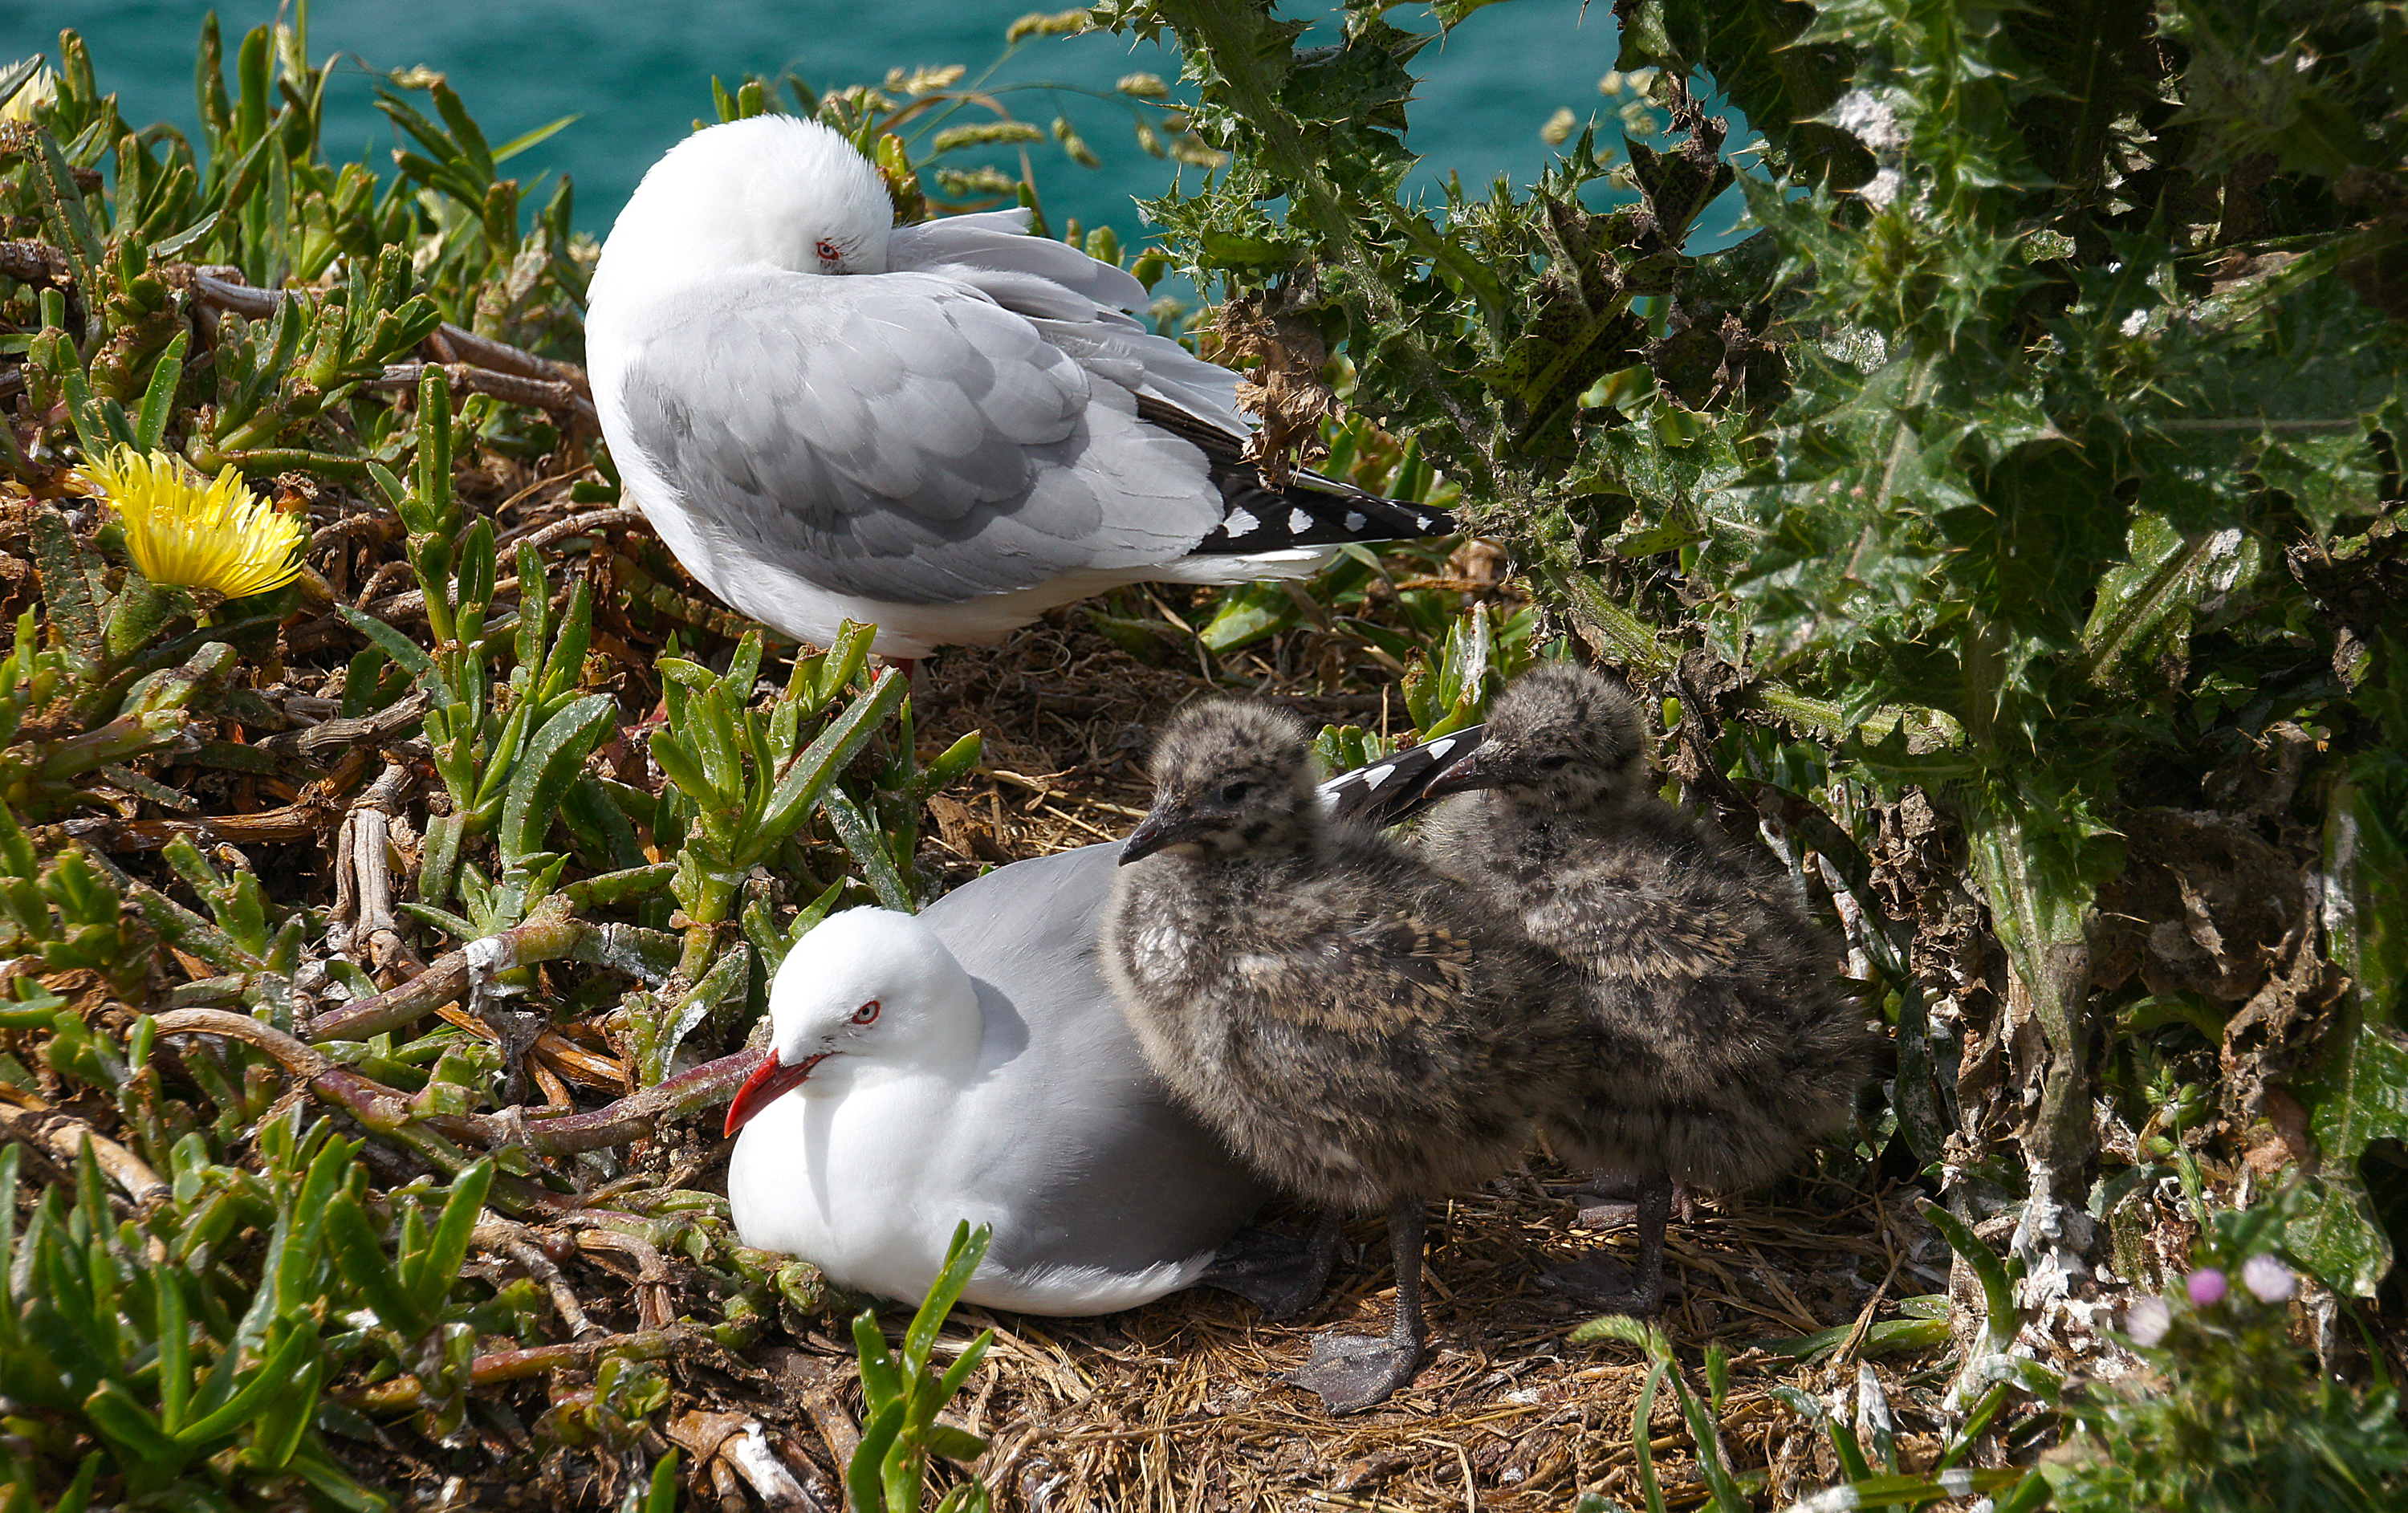
nature, bird, flower, seabird, wildlife, gull, beak, fauna, publicdomain, duck, newzealand, seagulls, seabirds, vertebrate, newzealandbirds, redbilledgull, birdonnestwithchicks, fluffychicks, babybird, fledging, nestingbird, water bird, charadriiformes, ducks geese and swans